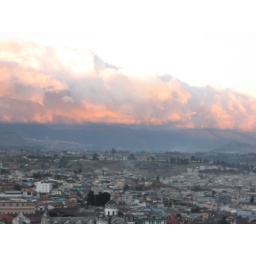
xela in the pink cloud light